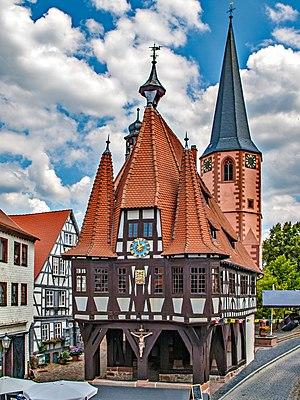
Michelstadt est une ville allemande située dans le massif de l'Odenwald au sud de la. La ville est jumelée avec la commune française de Rumilly en.